Gregor Rutz

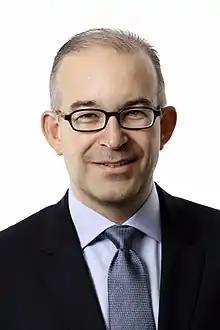
Gregor Rutz (2012)

Gregor Anton Rutz (born 12 October 1972) is a Swiss businessman, lawyer and politician. He currently serves as a member on the National Council (Switzerland) for the Swiss People's Party since 26 November 2012. He served on the Cantonal Council of Zürich from 2011 to 2012.